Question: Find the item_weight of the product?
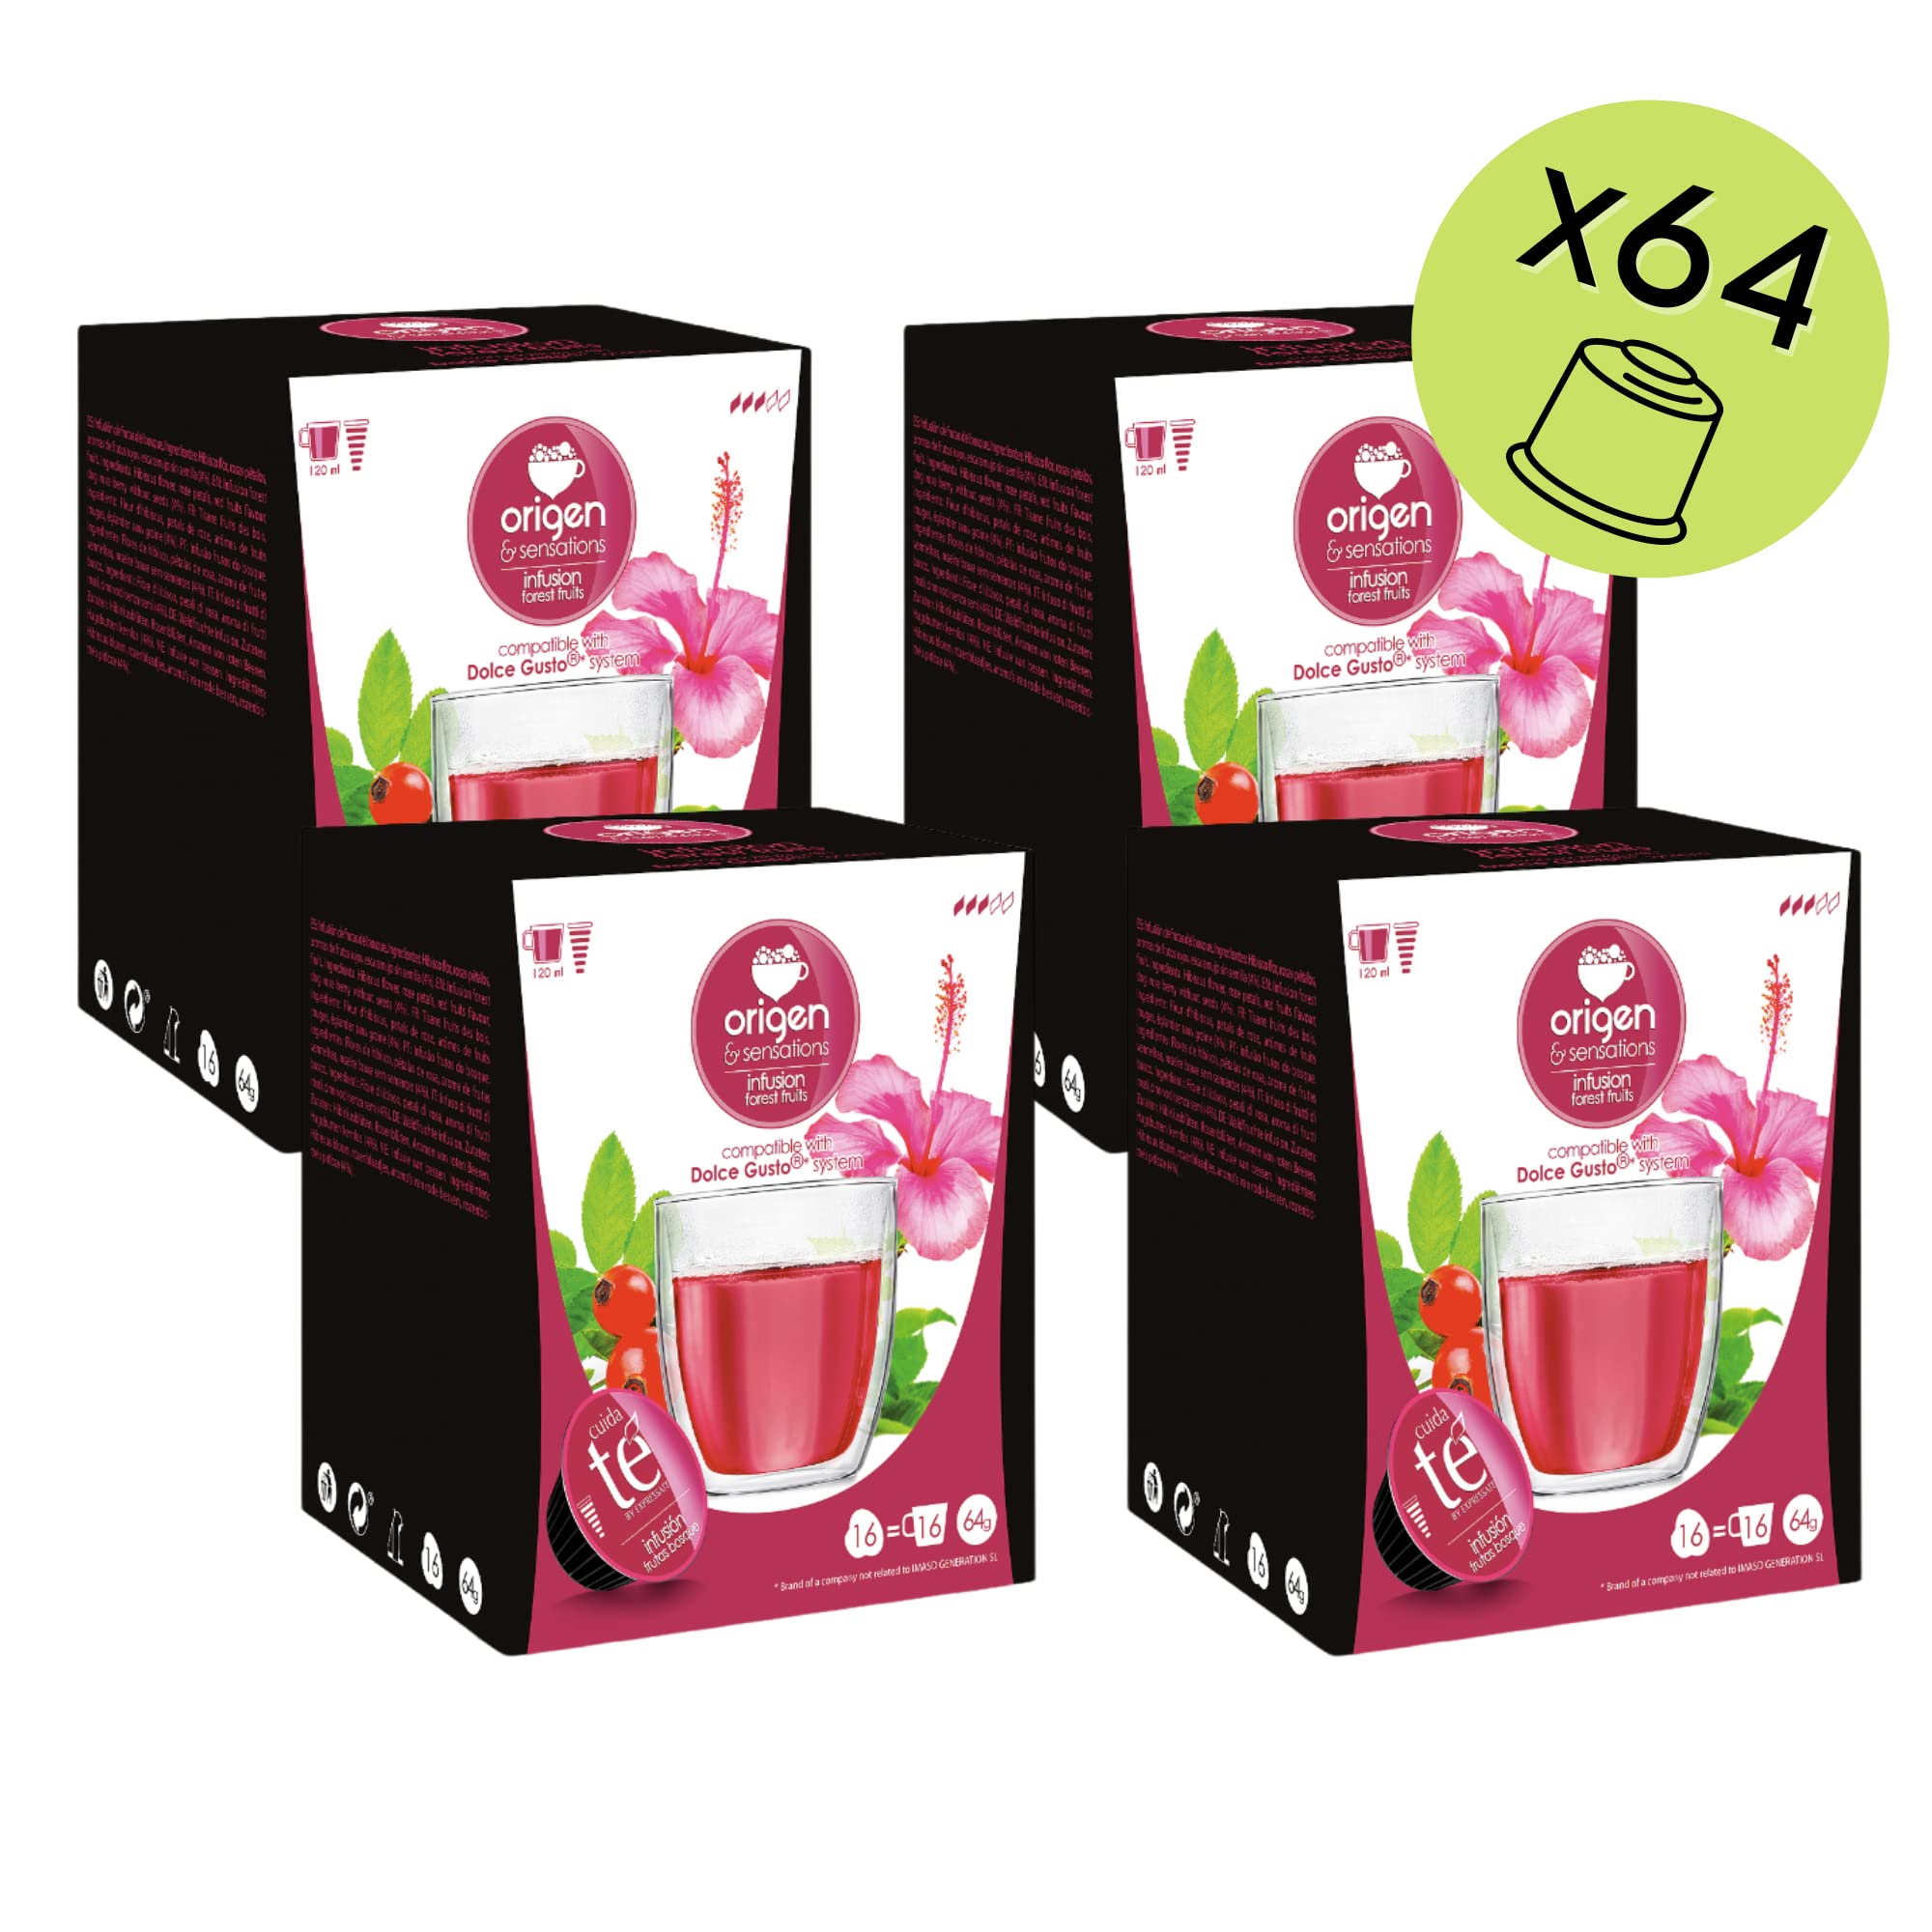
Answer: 64.0 gram